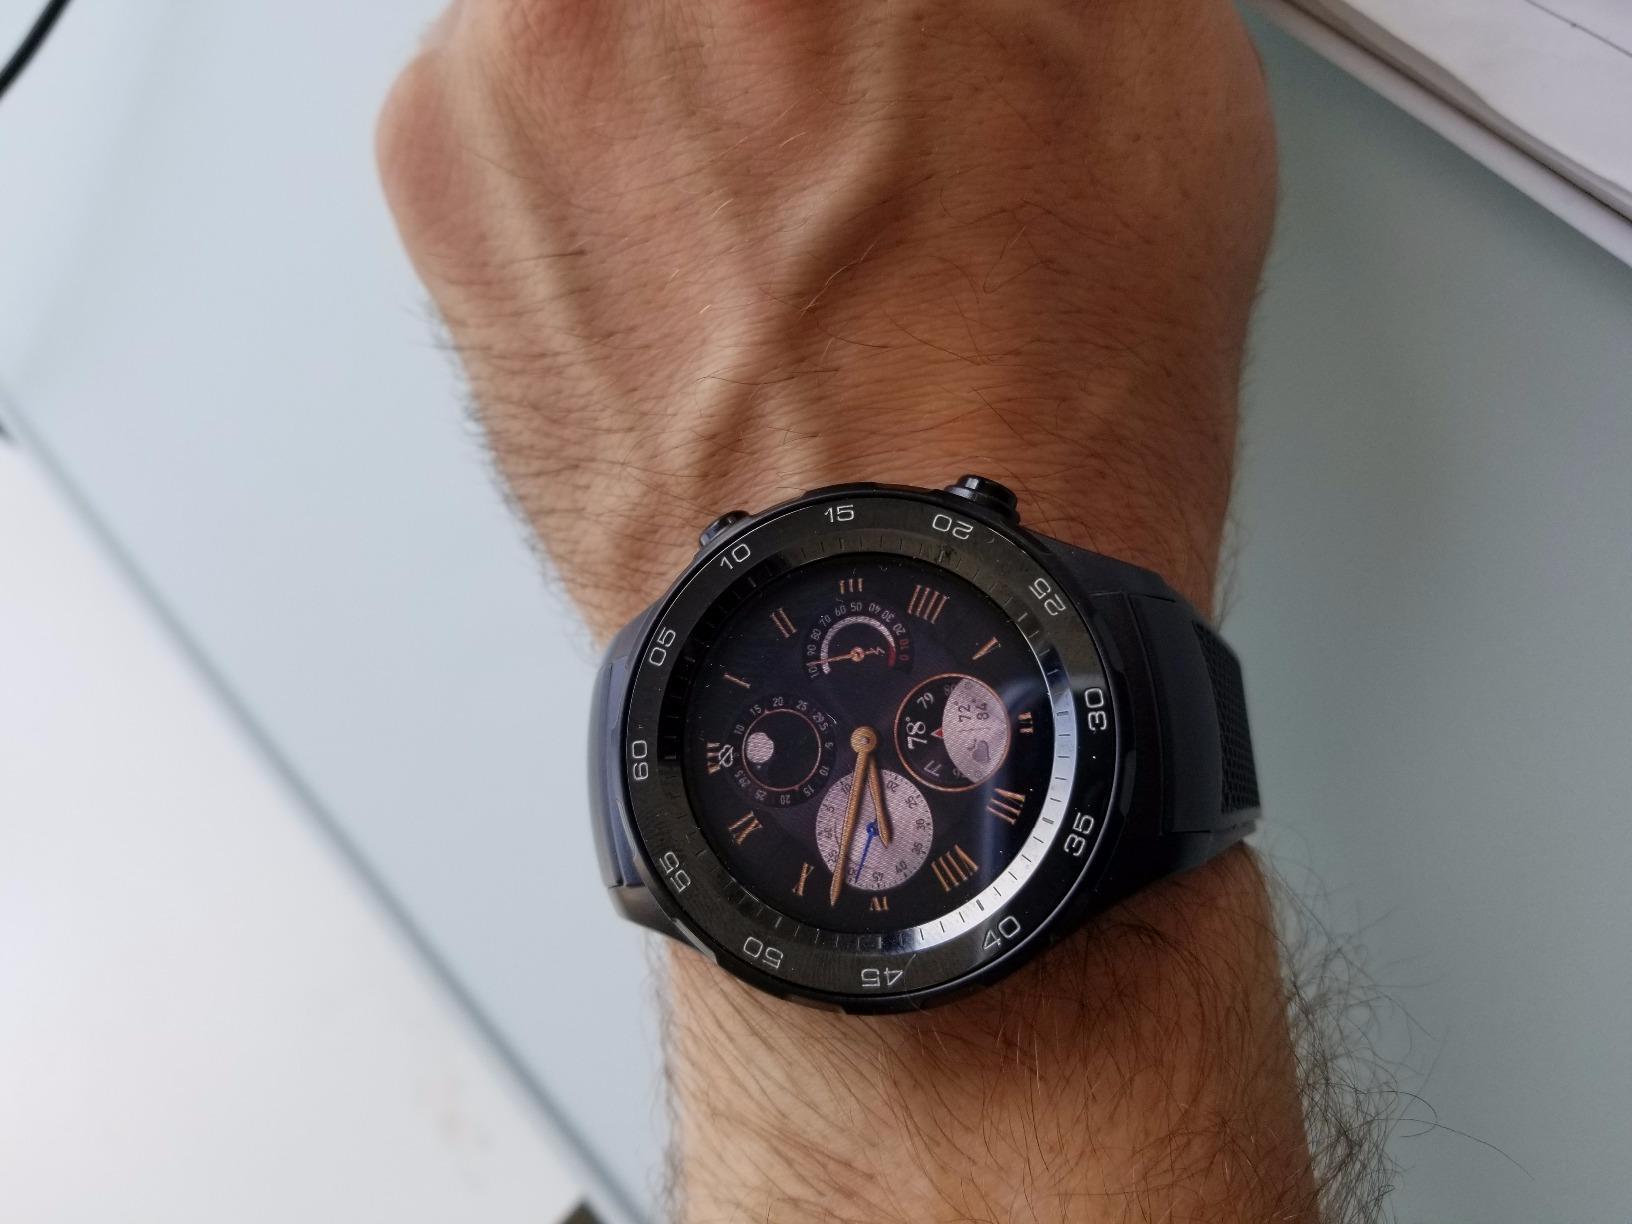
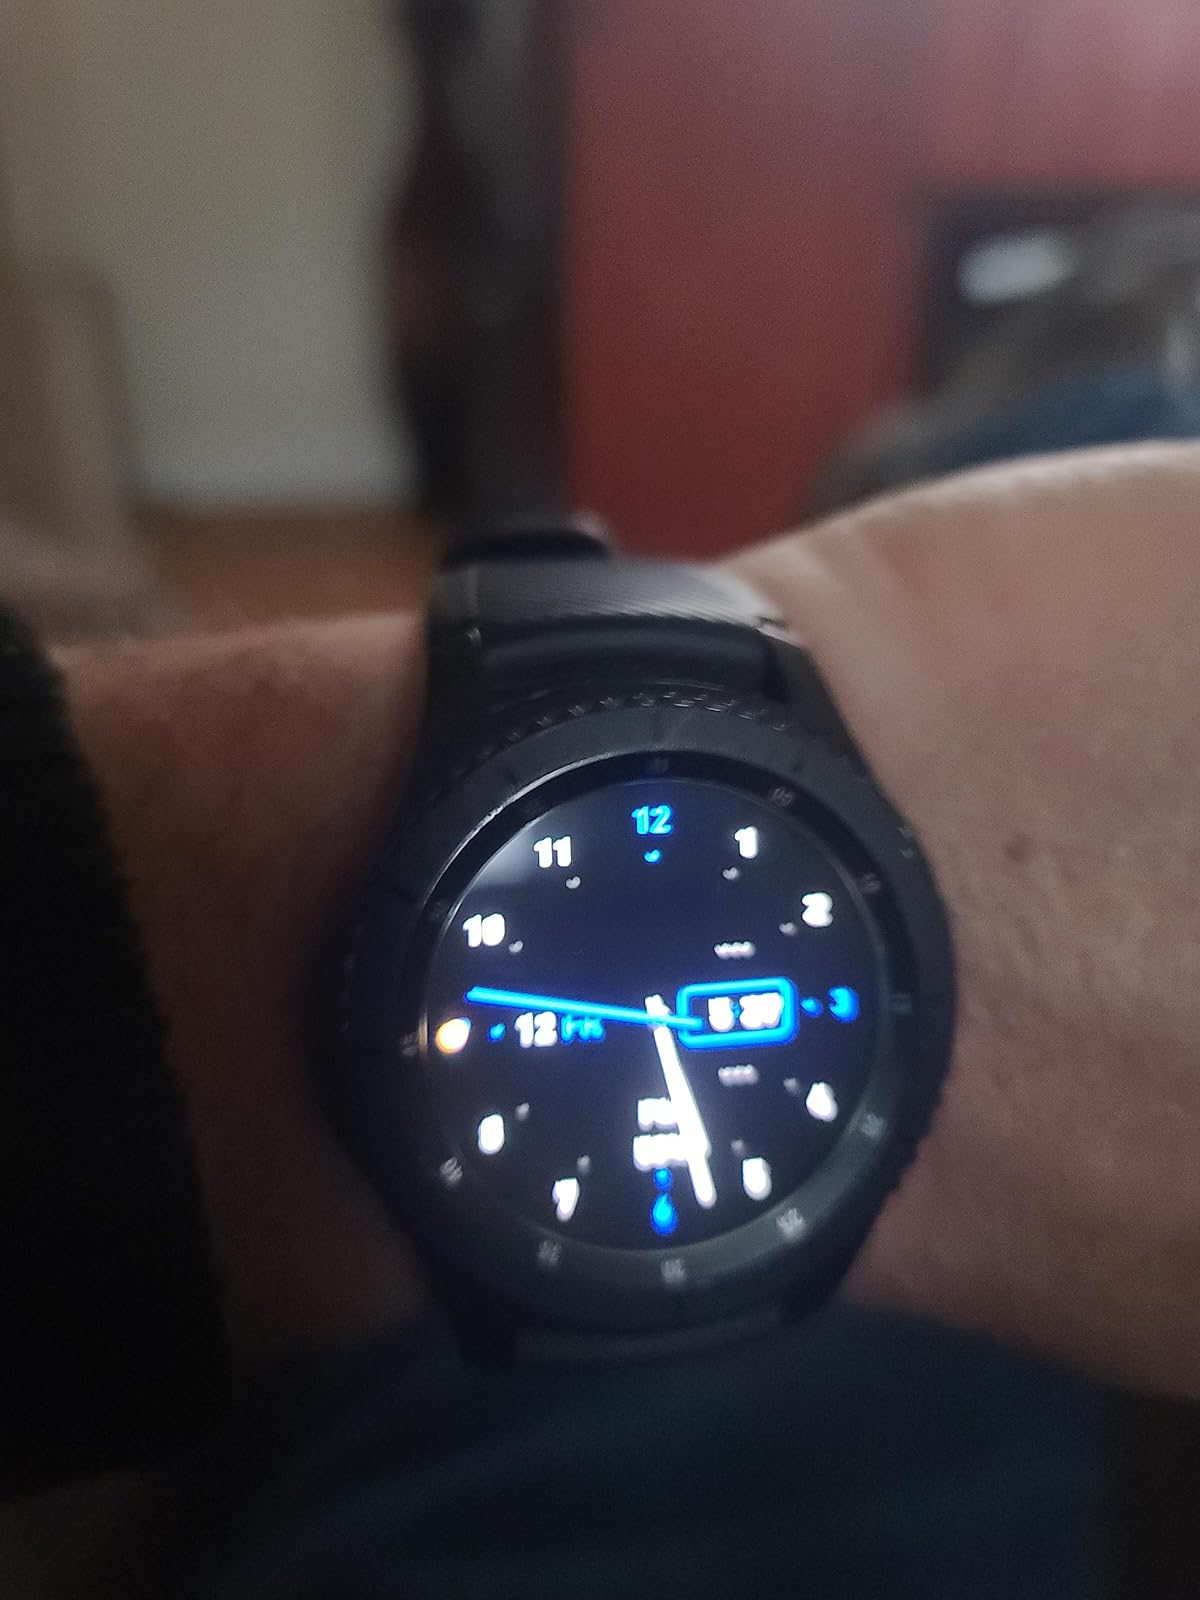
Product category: smartwatch
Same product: no